Sandylands

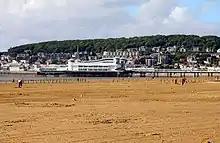
Weston-super-Mare, filming location for the series

The series is principally filmed in the seaside town of Weston-super-Mare, Somerset. The first series was filmed in the town in autumn 2019. The second series was filmed in spring 2021.